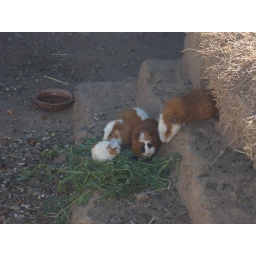
Cute little guinea pigs ready for eating in a farm outside Puno, Peru. Poor guinea piggies!